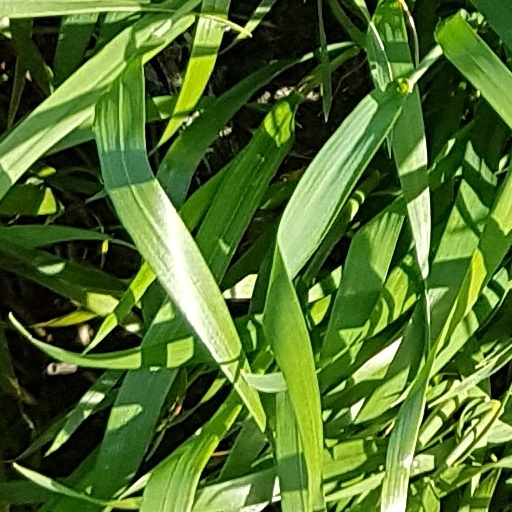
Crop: wheat